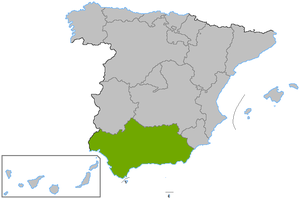
Située à l'extrémité méridionale de la péninsule Ibérique, l'Andalousie occupe une superficie de 87 268 km², qui en fait la deuxième communauté autonome espagnole la plus vaste après la Castille et León. Elle s'étend sur tout le sud du pays, et possède des côtes sur l'océan Atlantique et la mer Méditerranée.